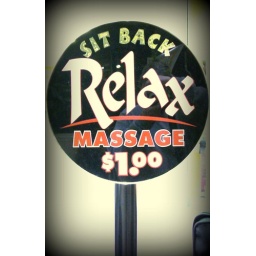
found this sign inside a mall. I'm hoping the message was from the massaging chairs that were near the sign :-))